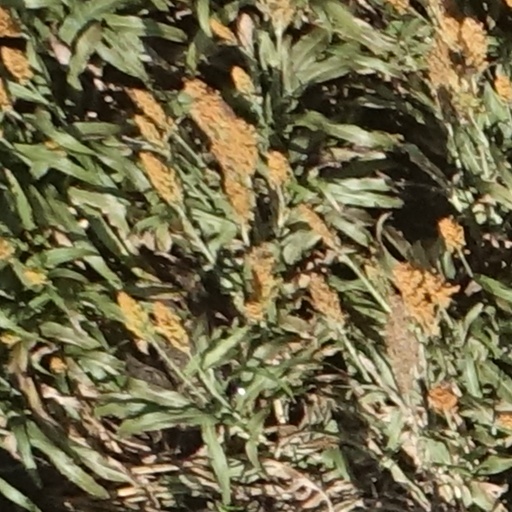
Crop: sorghum